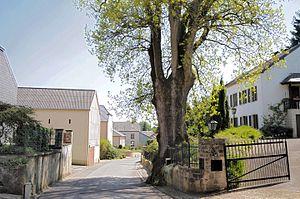
Godbrange est une section de la commune luxembourgeoise de Junglinster située dans le canton de Grevenmacher.